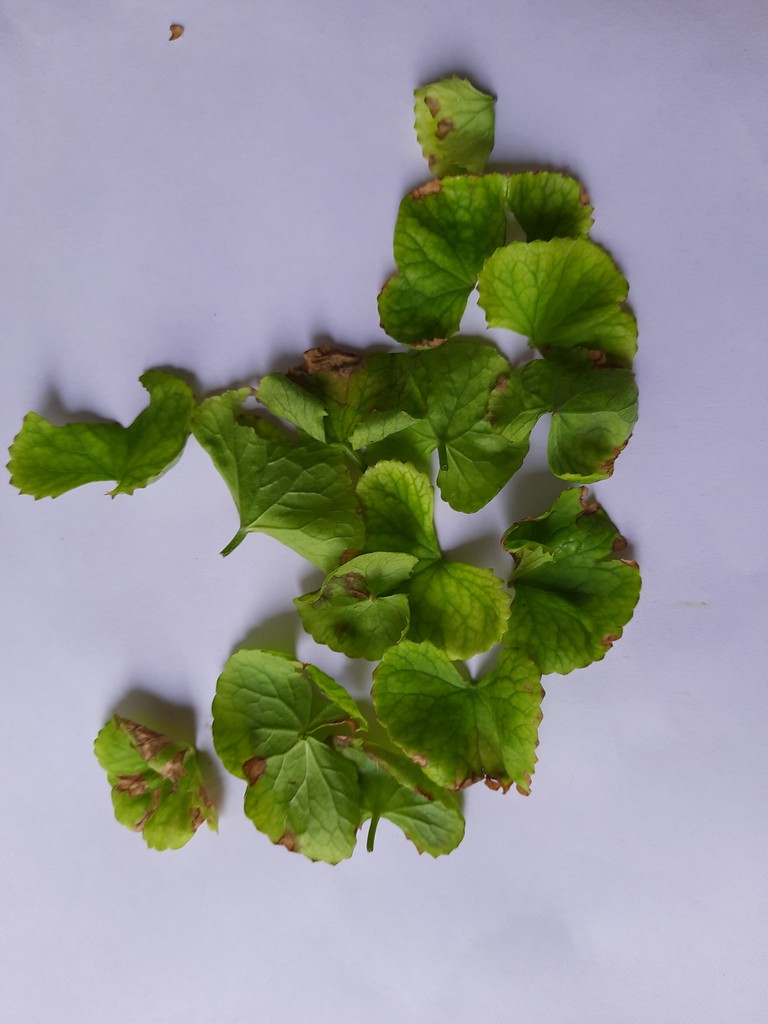
Label: Unhealthy